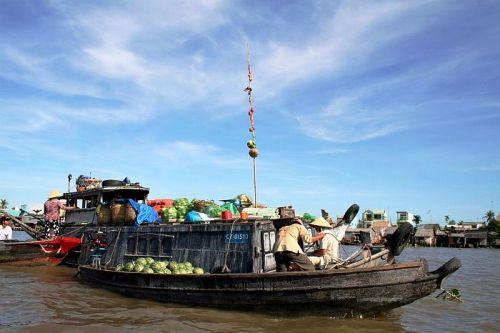
ở đuôi mỗi con thuyền đều có một chiếc lốp xe